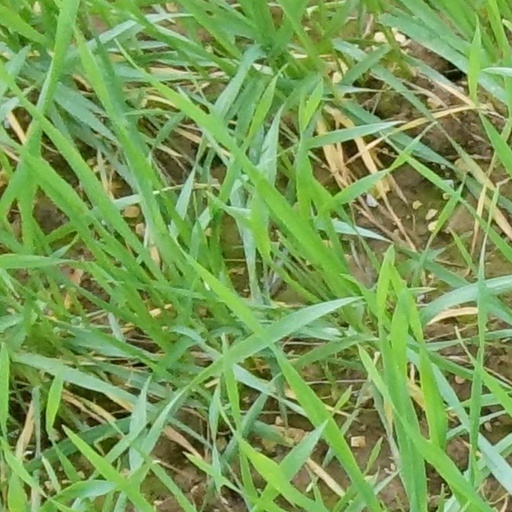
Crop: wheat